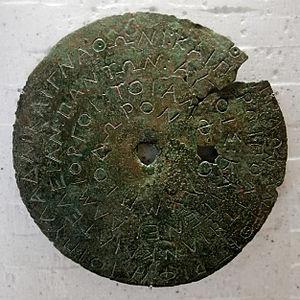
Décret des Triphyliens accordant la citoyenneté et l'exemption de charges à trois personnages dont les noms sont mentionnés (Pyadas, Gnathon et Pyrus). Disque de bronze percé d'un trou au centre portant une inscription en dialecte éléen en spirale dans le sens des aiguilles d'une montre, à partir de la circonférence.
La Triphylie est la partie méridionale de l'Élide, en Grèce. Située entre l'Alphée au nord et le Néda au sud, son nom vient de ce qu'elle était habitée par trois tribus distinctes. Sa ville principale est Scillonte.